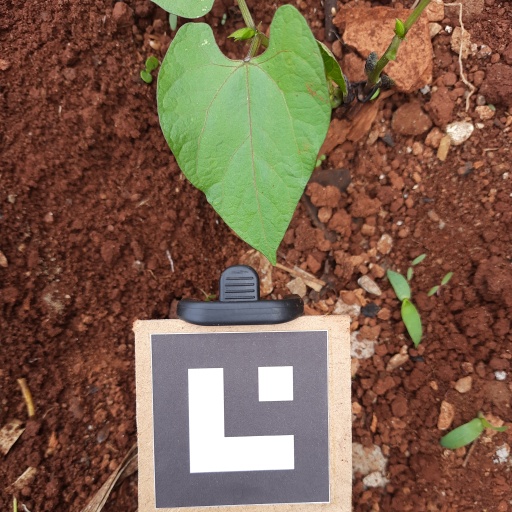
Observations: wavy surface, no eating holes, with soild dust, under cloudy sky